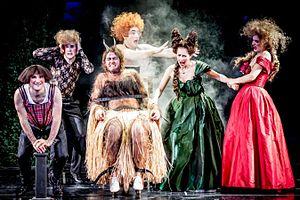
1ère représentation de Damon de Telemann au Théâtre de Magdeburg (Festival Telemann 2016)
Opera Fuoco est une compagnie lyrique dirigé par David Stern.